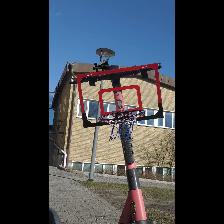
Label: NonHuman